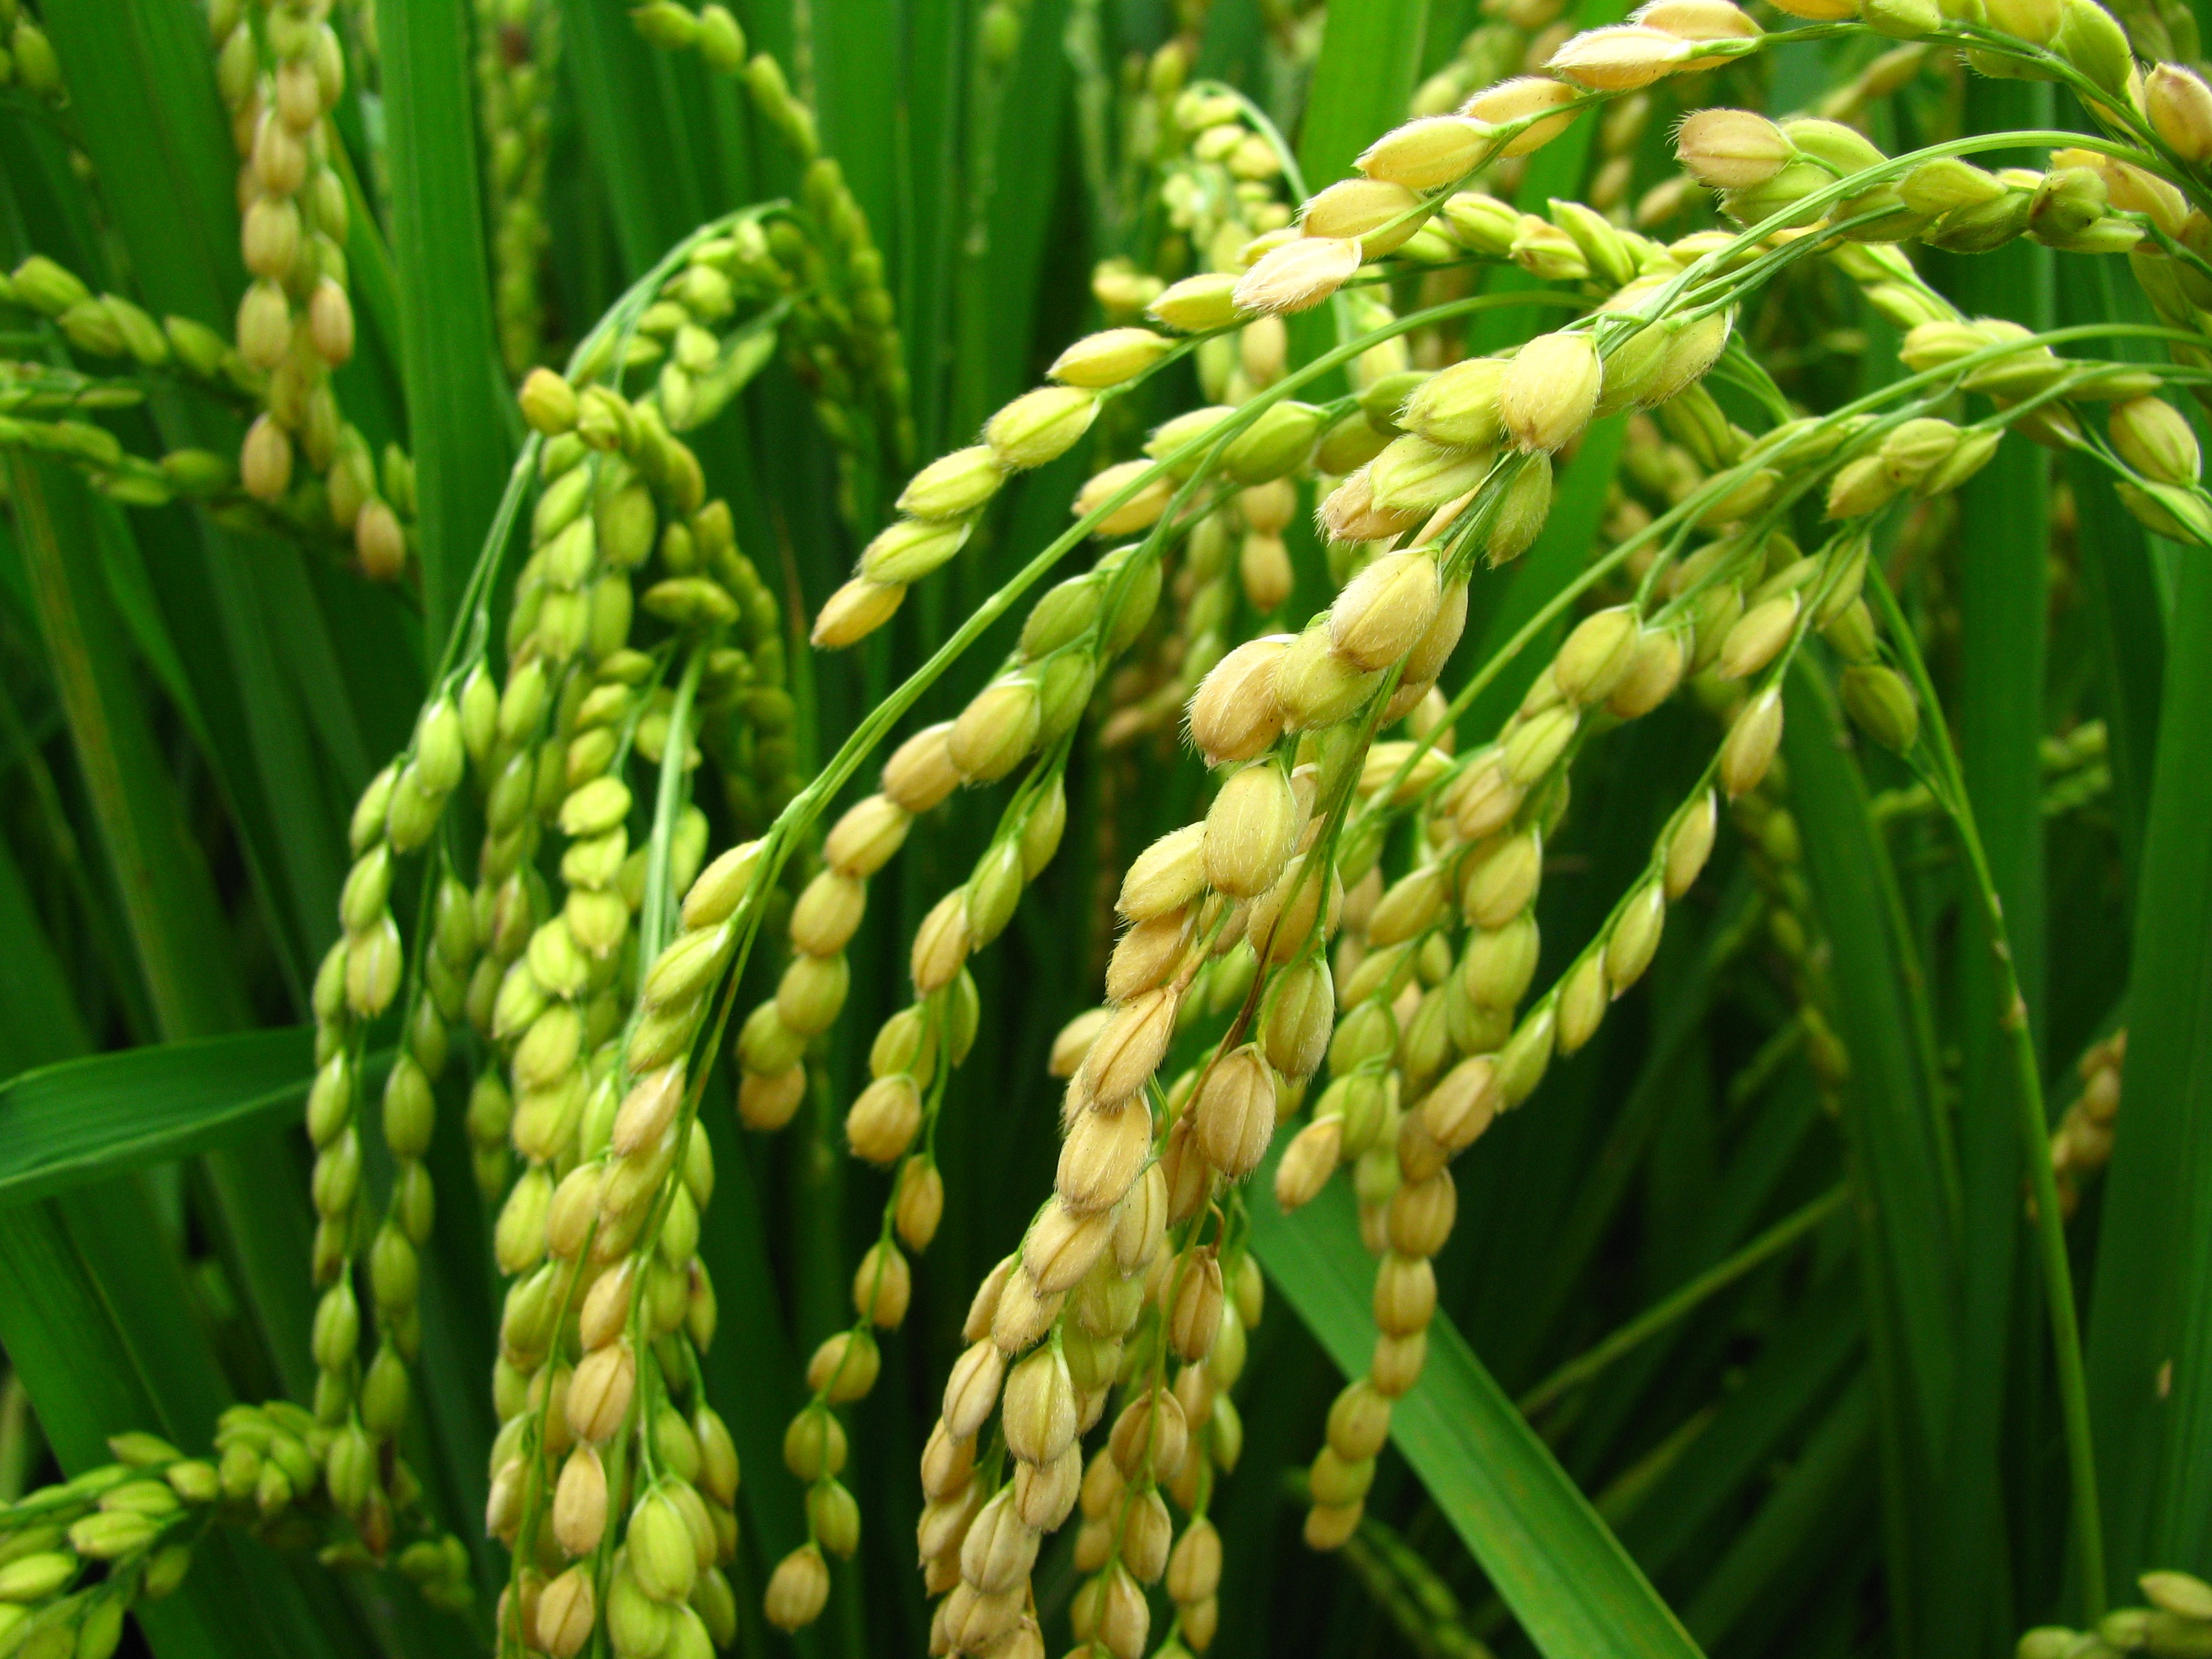
tree, plant, flower, food, green, produce, crop, botany, agriculture, rice, flowering plant, grass family, plant stem, land plant, rice and corn, squad collection